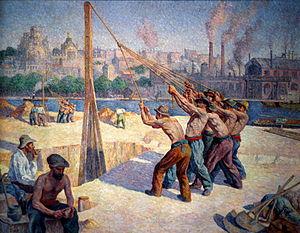
Une sonnette ou « mât de battage » ou « machine à battre les palplanches » est un engin de génie civil qui sert à enfoncer par battage les pieux ou les pilotis, servant de fondations aux bâtiments ou aux ouvrages de génie civil, ou les palplanches, assurant l'étanchéité des batardeaux pendant la construction des ouvrages.